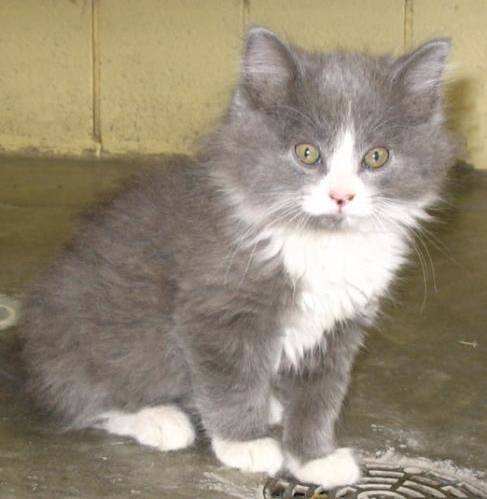
Label: cat